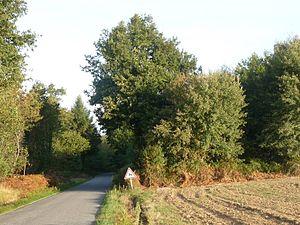
forêt de Quatre Vaux, Charente, France
La forêt de Quatre Vaux est une forêt de la Charente, en France, située au nord-est d'Angoulême.